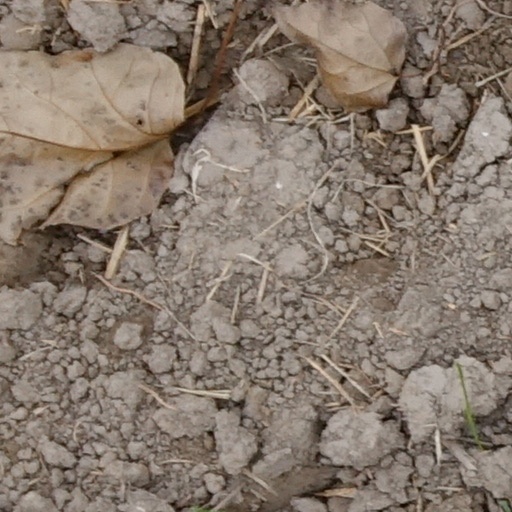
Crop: wheat